Petər Klepəc

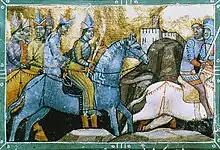
Mongol invasion of Hungary as depicted in the "Chronicon Pictum"

Petər Klepəc (dial. Pitr Kljepc) is a legendary character in the Slavic folklore of the Kupa river valley. The most prominent stories involve Klepəc being granted supernatural strength, with which he uses a log as a weapon during a battle. The more historical accounts from Mali Lug have an 18th-century setting, but the more legendary accounts match are set in the 16th or 15th century, possibly indicating narrative conflation. The historical Klepəc served in the Army of the Archduchy of Austria, while the stories assigned to him date from the early Ottoman–Habsburg wars through the early 18th century.